Dart Pup

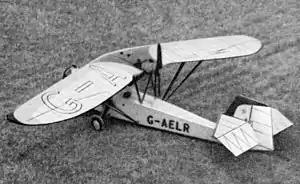

The Dart Pup (originally the Dunstable Dart) was a British single-seat ultralight monoplane designed and built by Zander and Weyl (later Dart Aircraft) at Dunstable, Bedfordshire.